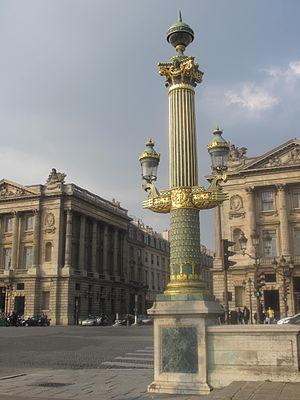
Réverbère de la place de la Concorde, Paris 1er arr. Dans le fond, l'hôtel Crillon à gauche et le ministère de la Marine à droite.
La place de la Concorde, avec 8,64 hectares, est la plus grande place de Paris. Le nom aurait été choisi par le Directoire pour marquer la réconciliation des Français après les excès de la Terreur.